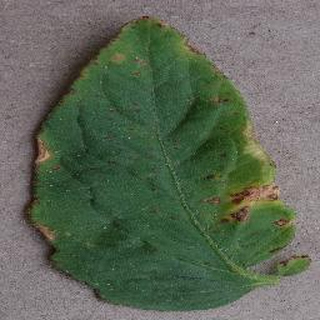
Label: tomato_bacterial_spot